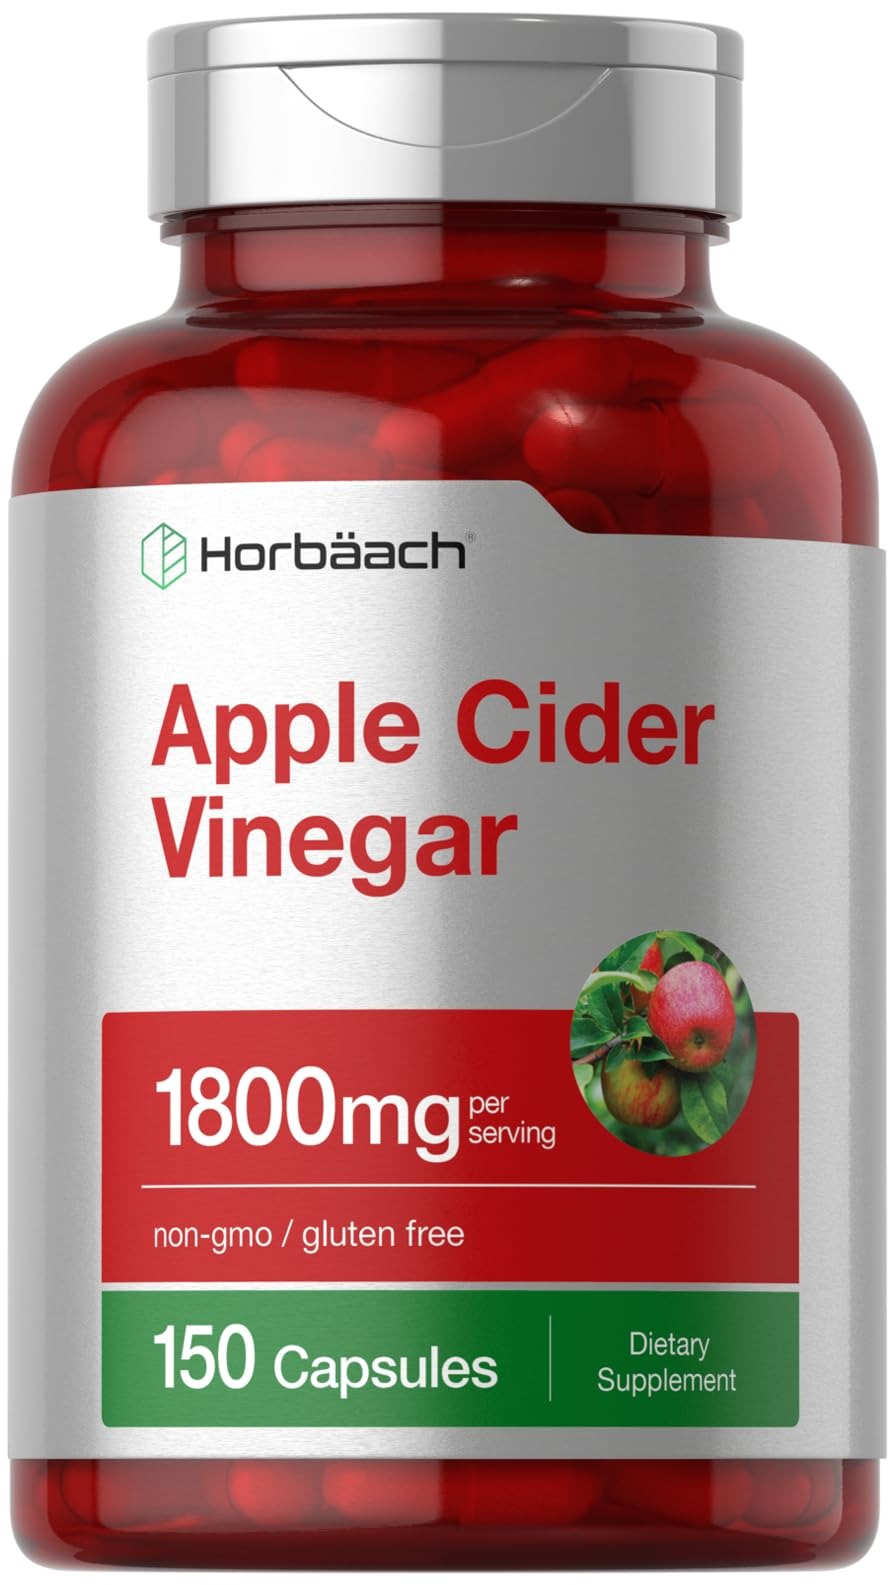
Item Name: Horbäach Apple Cider Vinegar Capsules | 1800mg | 150 Pills | Non-GMO, Gluten Free Supplement
Bullet Point 1: APPLE CIDER VINEGAR: Derived from fermented apples
Bullet Point 2: ADVANCED FORMULA: 1,800 mg of Apple Cider Vinegar per serving in convenient quick release capsules
Bullet Point 3: EXPERTLY CRAFTED: Our professional formula is backed by our commitment to purity and potency
Bullet Point 4: HORBAACH MANUFACTURERS: Laboratory Tested, Trusted Ingredients, Superior Quality, 100% Guaranteed!
Bullet Point 5: FREE OF: Gluten, Wheat, Yeast, Milk, Lactose, Artificial Flavor, Sweetener, Preservatives & Non-GMO
Product Description: <p><strong>What is Apple Cider Vinegar?</strong></p> <p>Apple Cider Vinegar is made through a special fermentation process that produces the beneficial compound Acetic Acid. &nbsp;</p> <p><strong>Supplementing with Apple Cider Vinegar:</strong></p> <p>Now, you can find Apple Cider Vinegar in vitamin and supplement forms such as capsules, powder, gummies, tablets and more. Looking for the best form of Apple Cider Vinegar to enhance your daily routine?</p> <p><strong>Horbaach&rsquo;s Apple Cider Vinegar:</strong></p> <p>Get premium support with Horbaach Apple Cider Vinegar. This highly innovative formula features 1,800 mg of Apple Cider Vinegar per serving in quick release capsules. It's gluten-free and non-GMO, with no artificial sweetener or preservatives, making it a high-quality formula for a balanced routine.</p>
Value: 150.0
Unit: Count

Price: 12.49